Calumny of Apelles

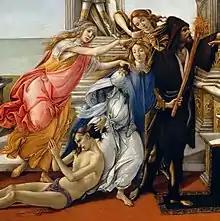
Perfidy, the victim, Calumny, Fraud and Rancour

The figures are either personifications of vices or virtues, or in the case of the king and victim, of the roles of the powerful and the powerless. From left to right, they represent (with alternative names): Truth, nude and pointing upwards to Heaven; Repentance in black; Perfidy (Conspiracy) in red and yellow, over the innocent half-naked victim on the floor, who is being pulled forward by the hair by Calumny (Slander), in white and blue and holding a flaming torch. Fraud, behind, arranges Calumny's hair. Rancour (Envy), a bearded and hooded man in black, holds his hand towards the king's eyes to obscure their view. On the throne, the king has the donkey's ears of King Midas, and Ignorance on his far side and Suspicion on the near side grasp these as they speak into them. The king extends his hand towards Calumny, but his eyes look down so that he cannot see the scene.